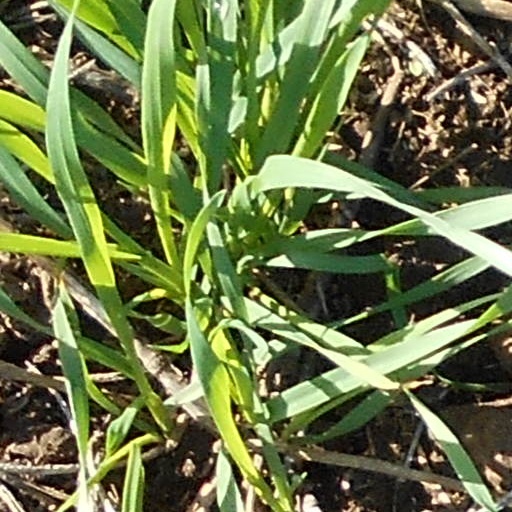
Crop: wheat